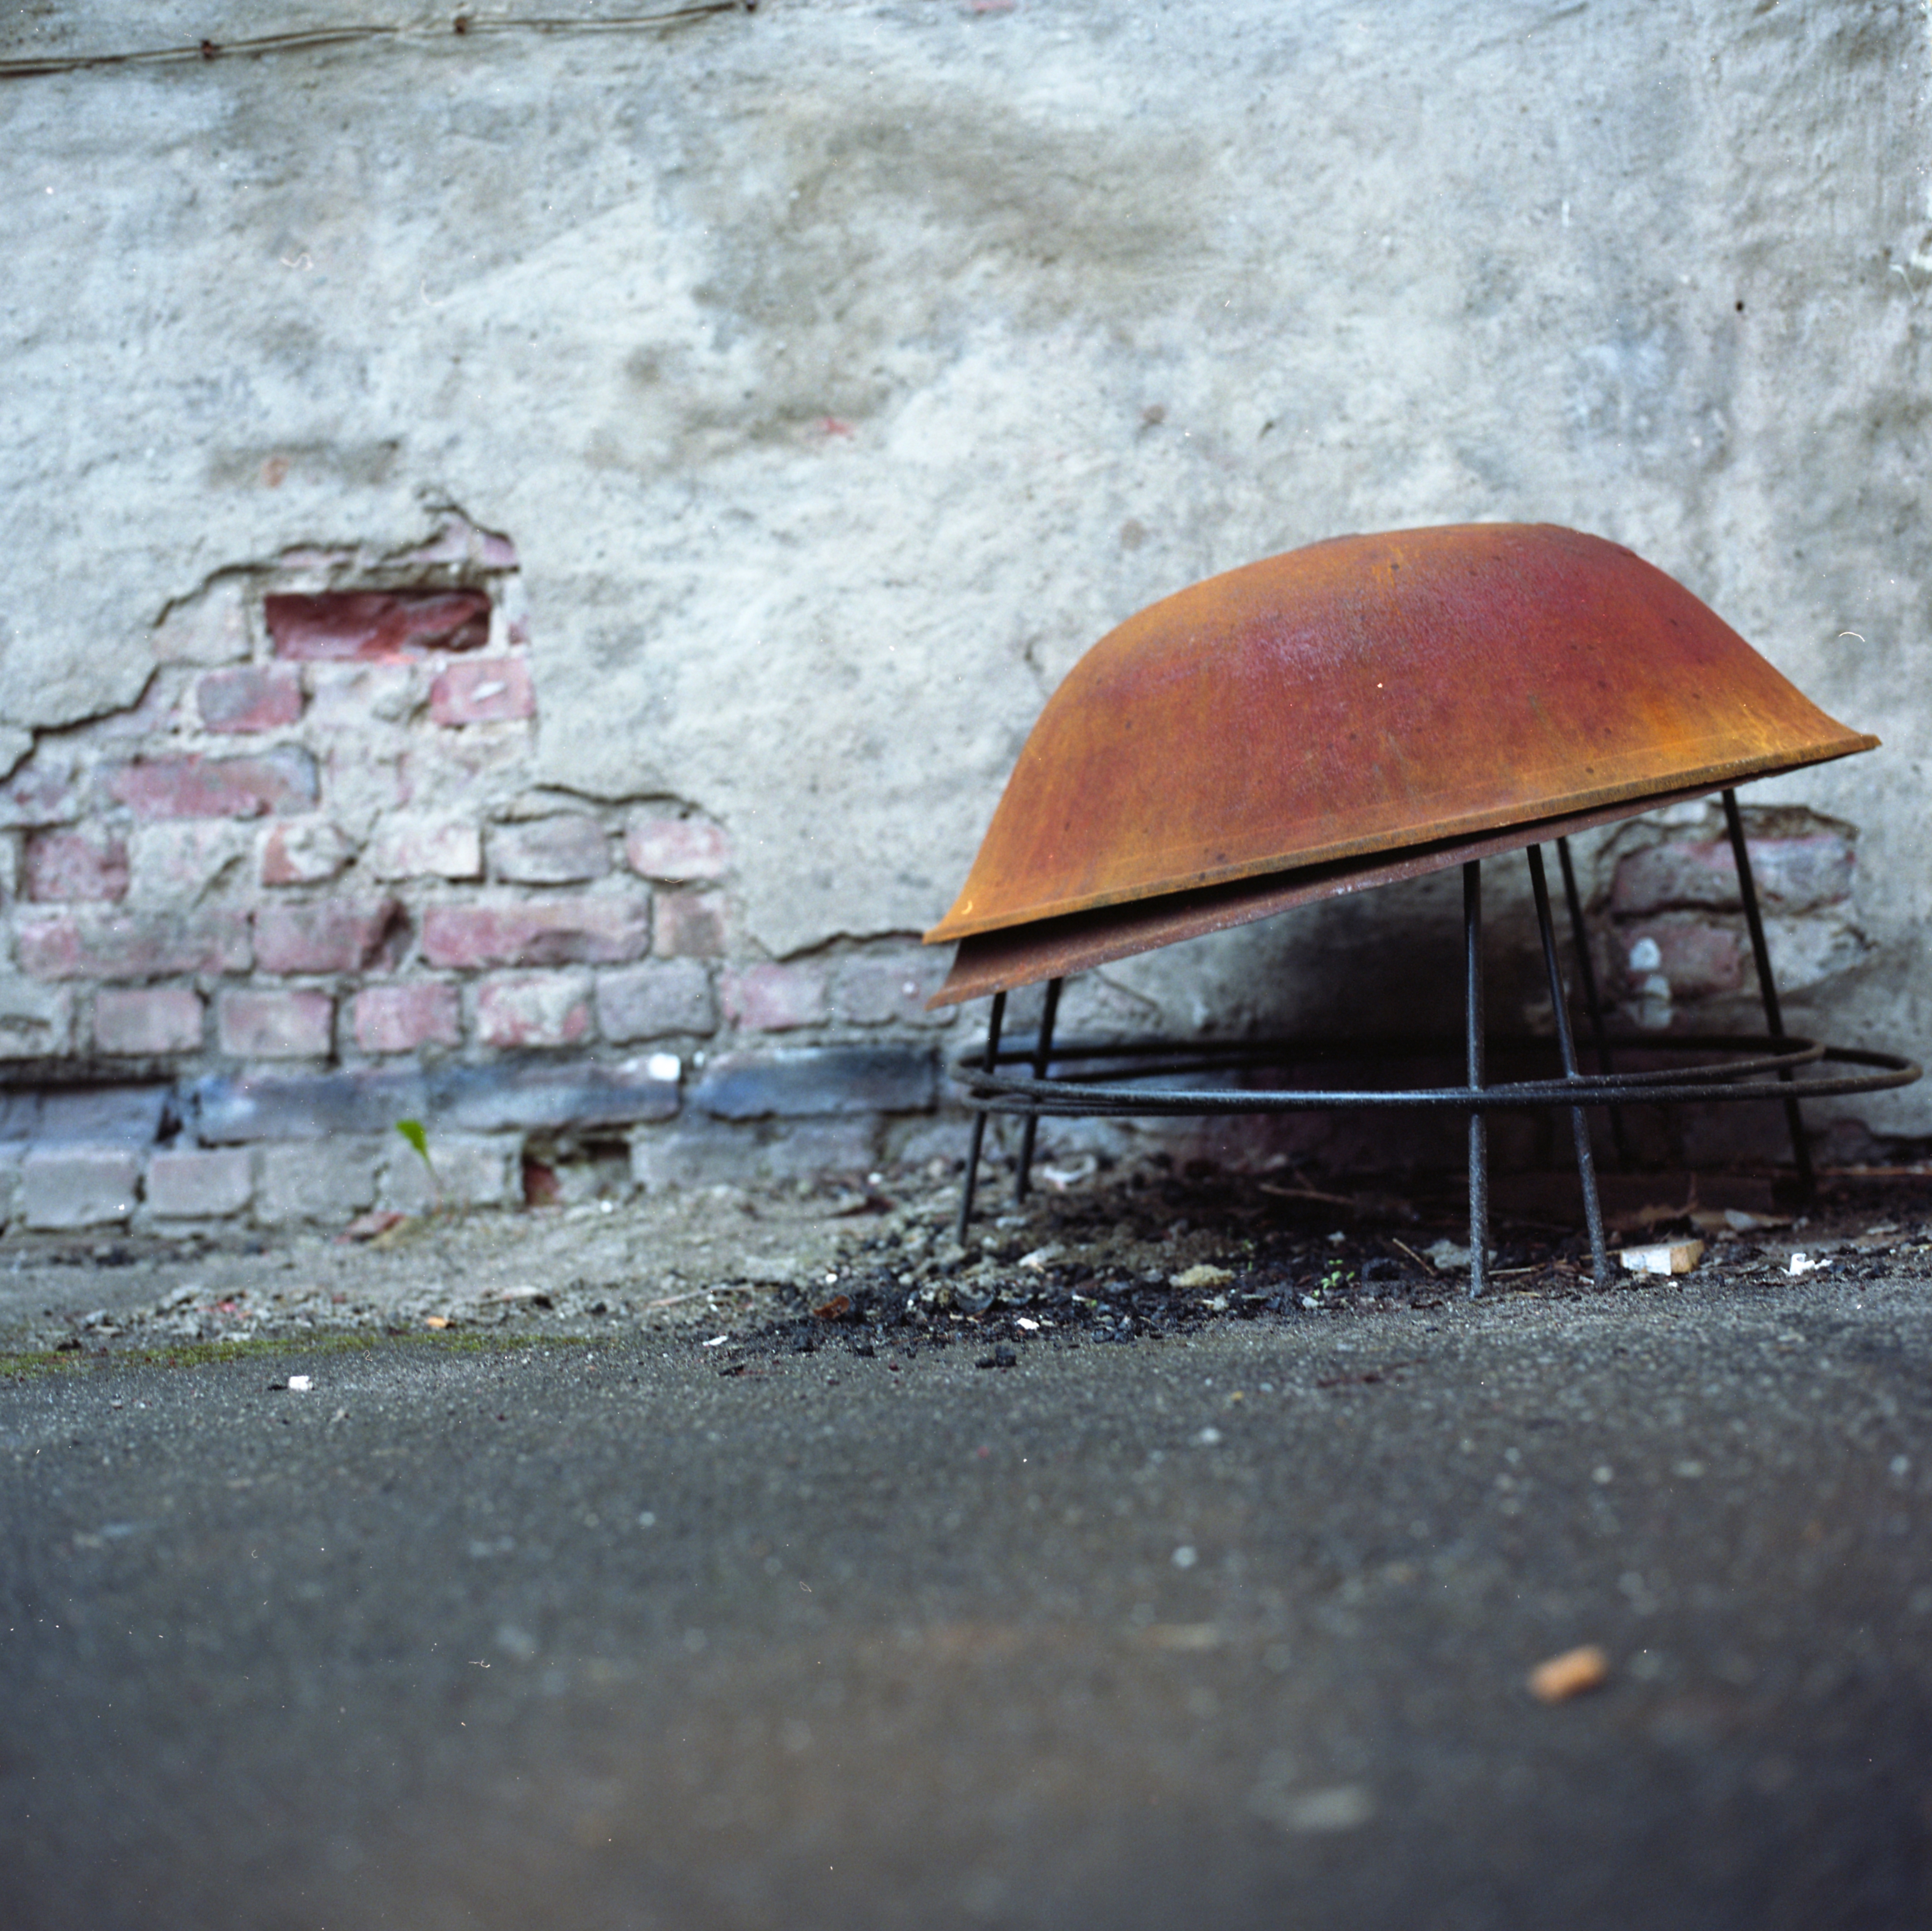
abstract, sweet, moody, city, wall, film, analog, brown, clean, brick, sculpture, ass, art, me, stand, is, meditation, back, helmet, pose, original, composition, you, surreal, nude, it, depth, naked, devil, this, mood, hasselblad, oslo, dangerous, melancholic, smart, artsy, orginal, must, what, ananlog